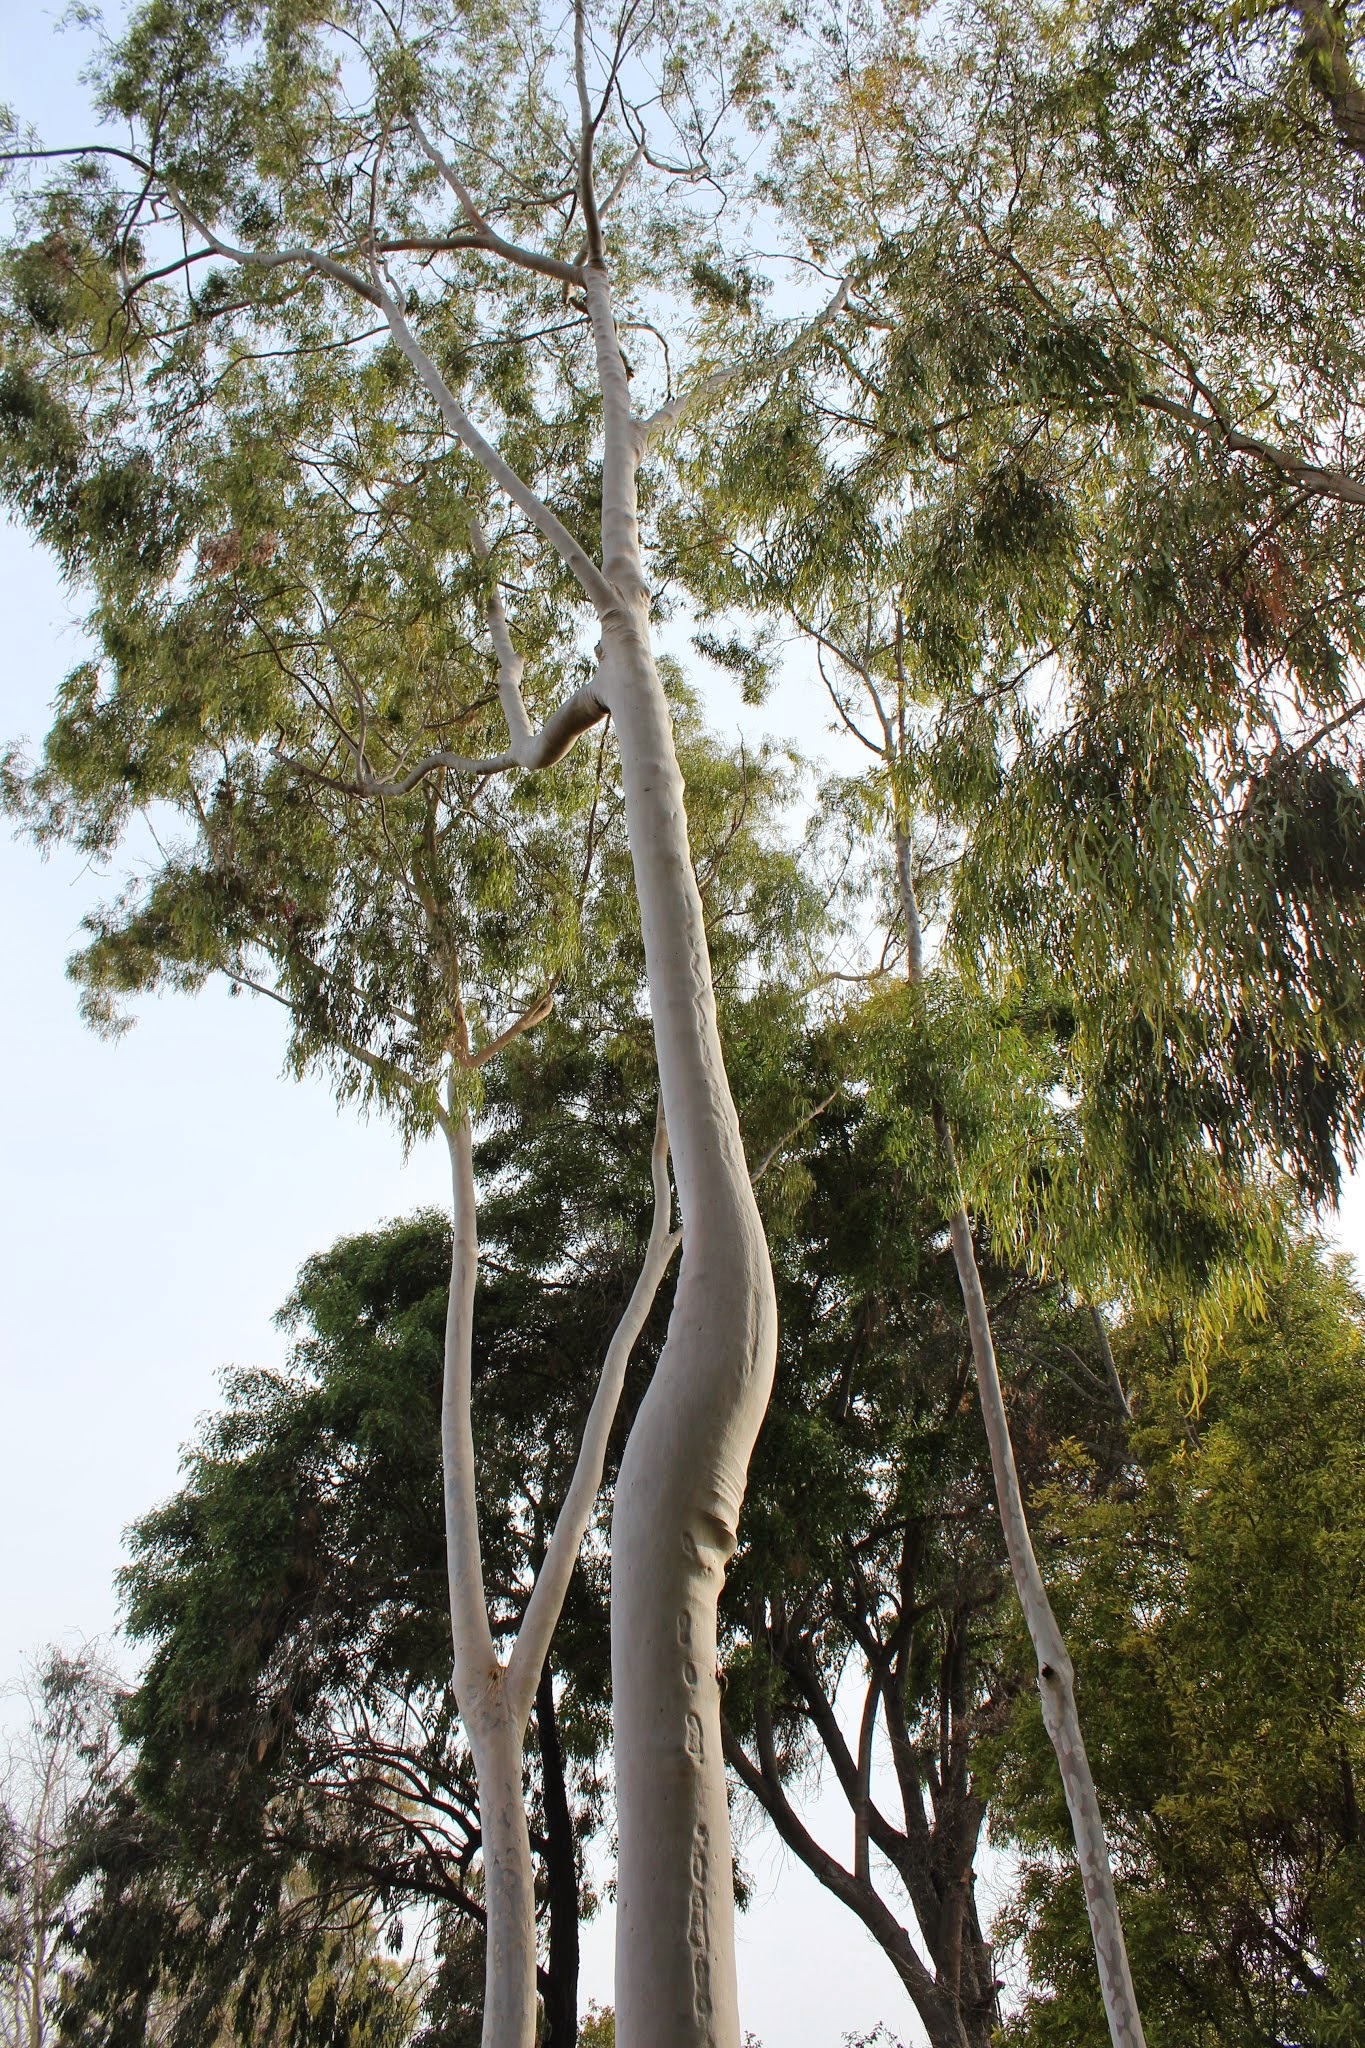
tree, branch, plant, sunlight, flower, trunk, botany, garden, sculpture, painted, flowering plant, woody plant, land plant, arecales